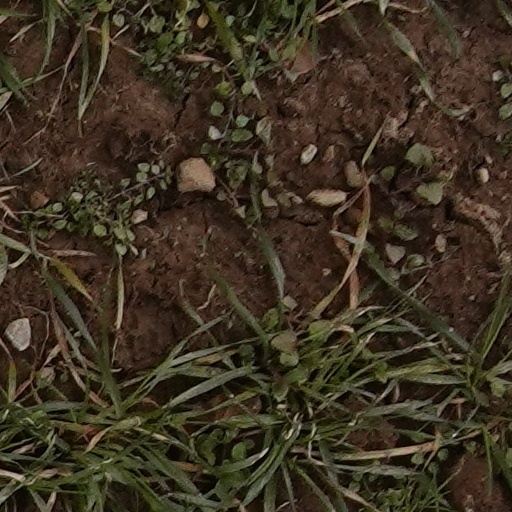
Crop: wheat